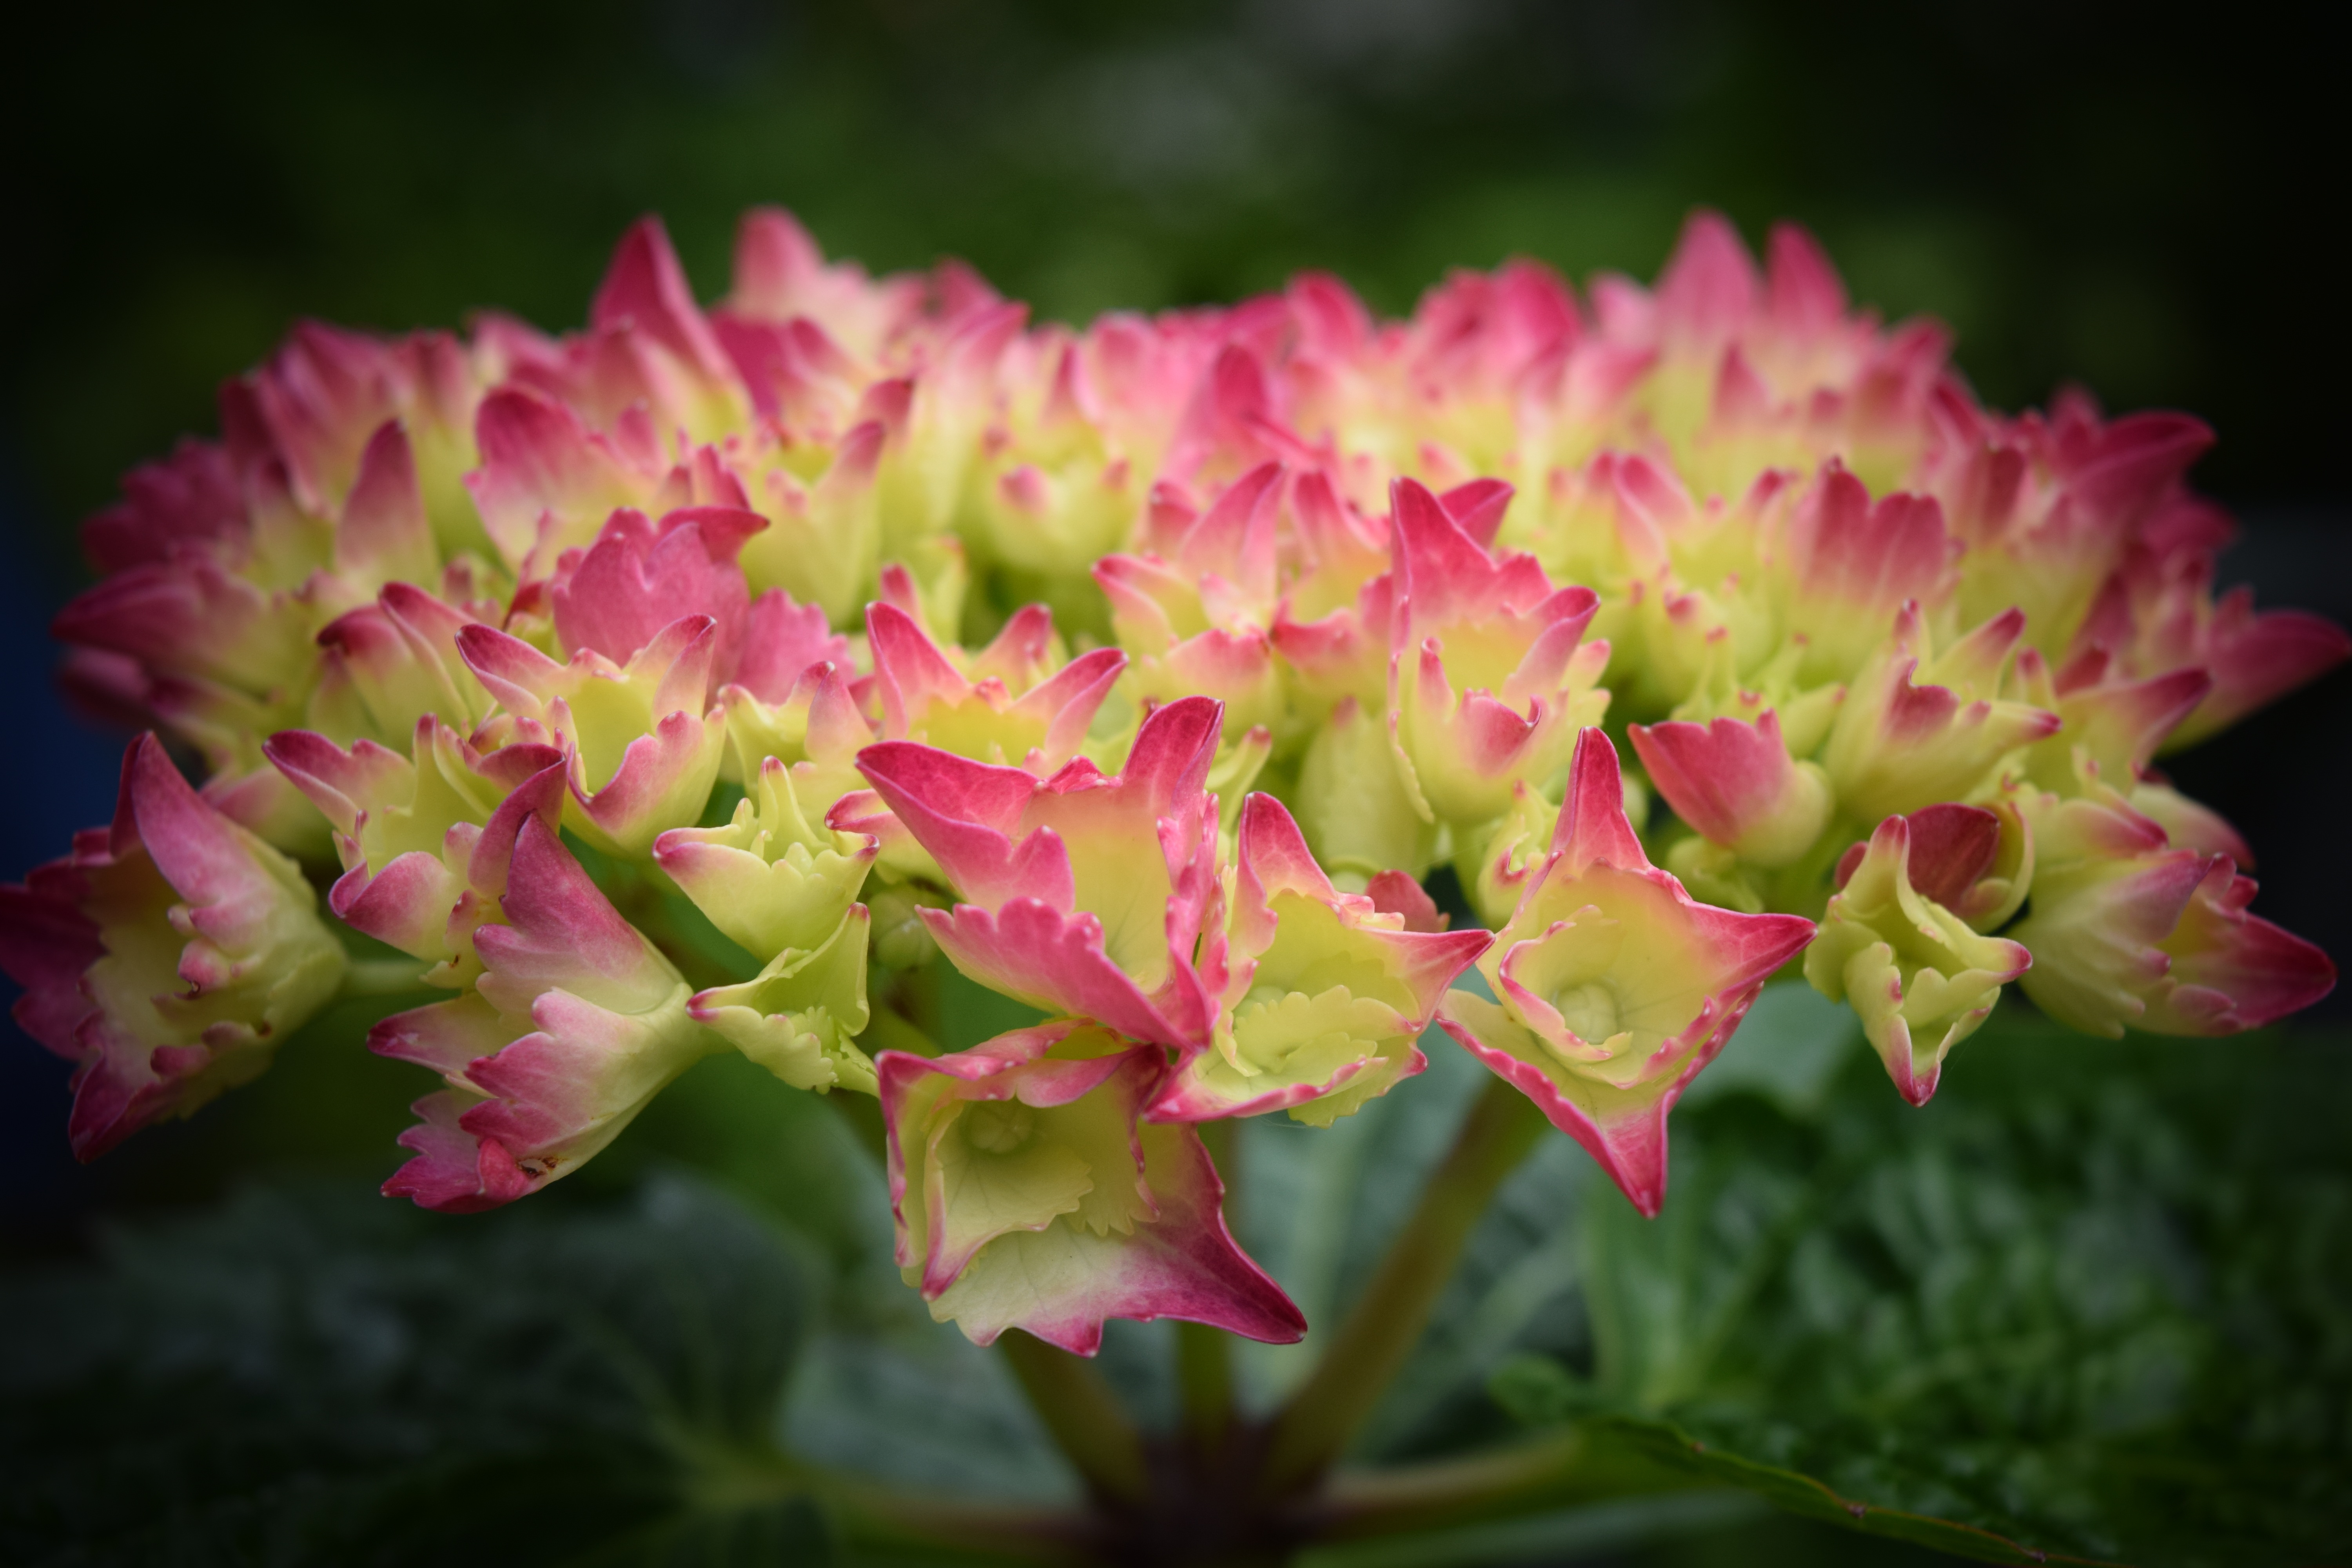
blossom, plant, photography, leaf, flower, petal, bloom, macro, botany, flora, hydrangea, wildflower, shrub, macro photography, inflorescence, hydrangea flower, flowering plant, woody plant, land plant